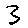
Label: 3